Ewesdale

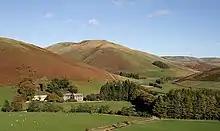
Burnfoot Farm, Ewesdale

Ewesdale is a glen and former lordship in Dumfries and Galloway, Scotland. The Ewes Water runs through the valley from its source at Mosspaul until it enters the River Esk at Langholm. The A7 Road, which runs through the valley from Langholm and continues to Hawick, was built in the 18th century at the initiative of Sir William Pulteney.